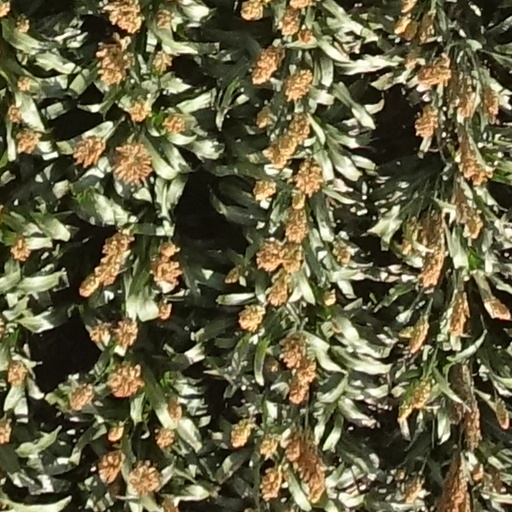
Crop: sorghum